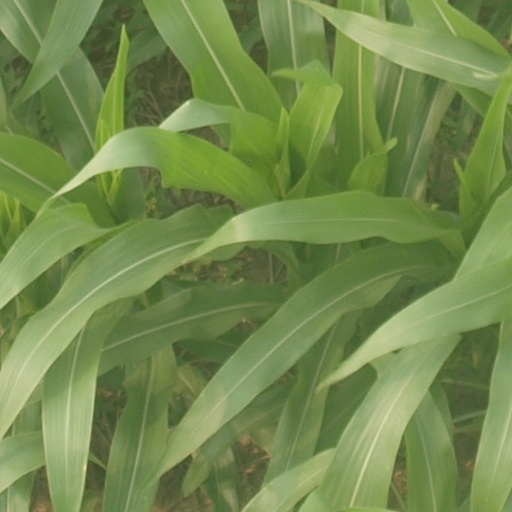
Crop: maize; corn